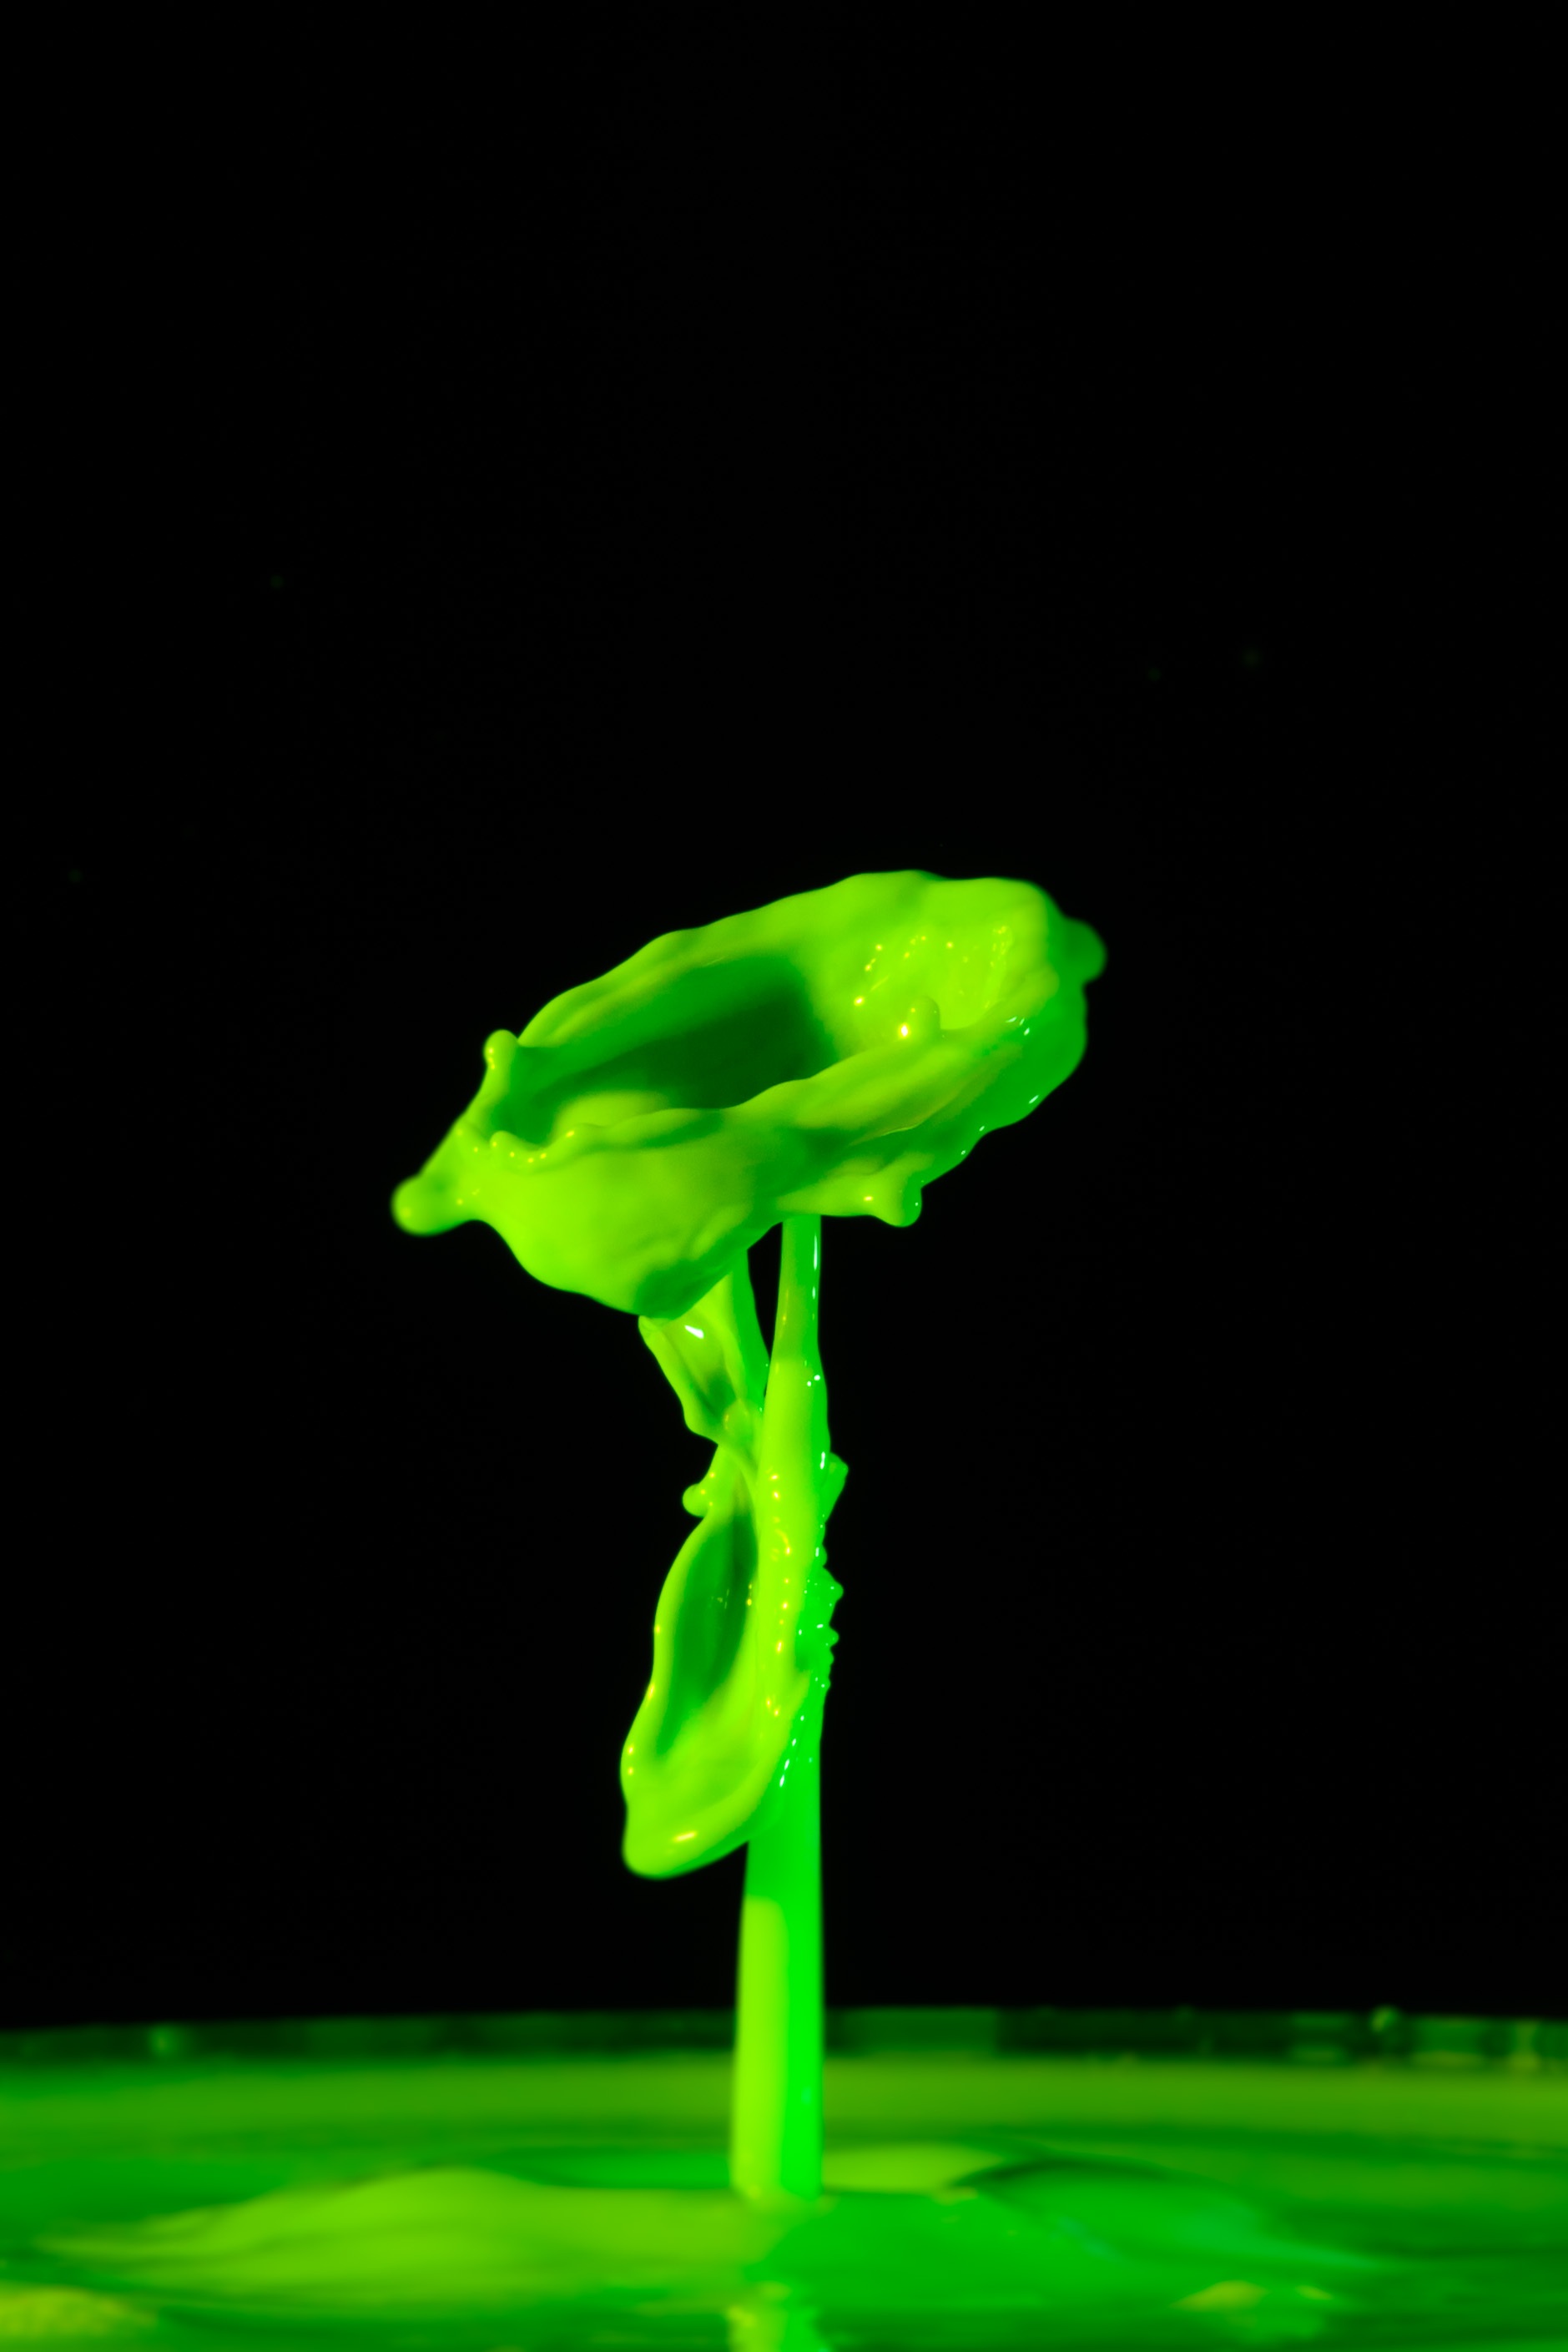
water, grass, liquid, light, plant, leaf, flower, green, spray, color, yellow, drip, drop of water, water feature, macro photography, inject